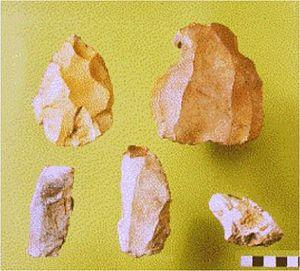
Lans-en-Vercors /lɑ̃s ɑ̃ vɛʁkɔʀ/, nommée Lans /lɑ̃s/ avant 1947, est une commune française située dans le département de l'Isère en région Auvergne-Rhône-Alpes.